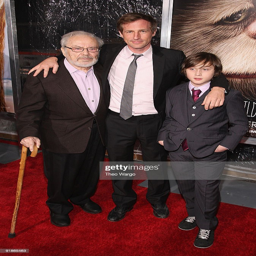
author , music video director and actor attend the premiere .